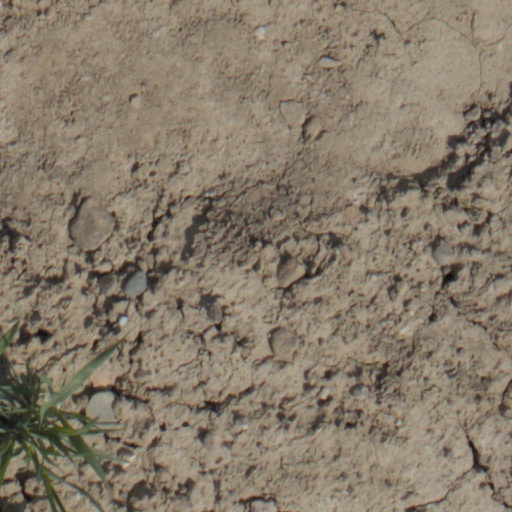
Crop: wheat